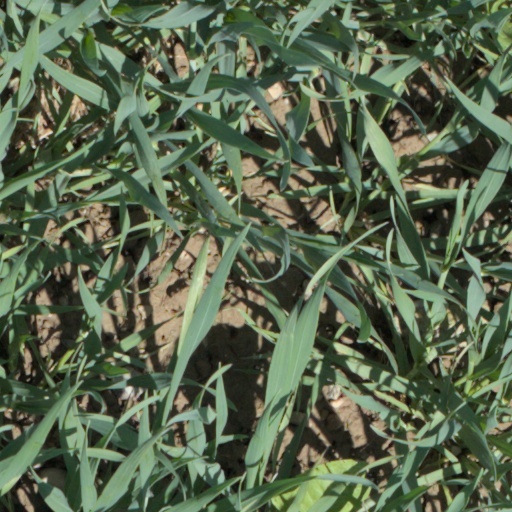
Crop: wheat